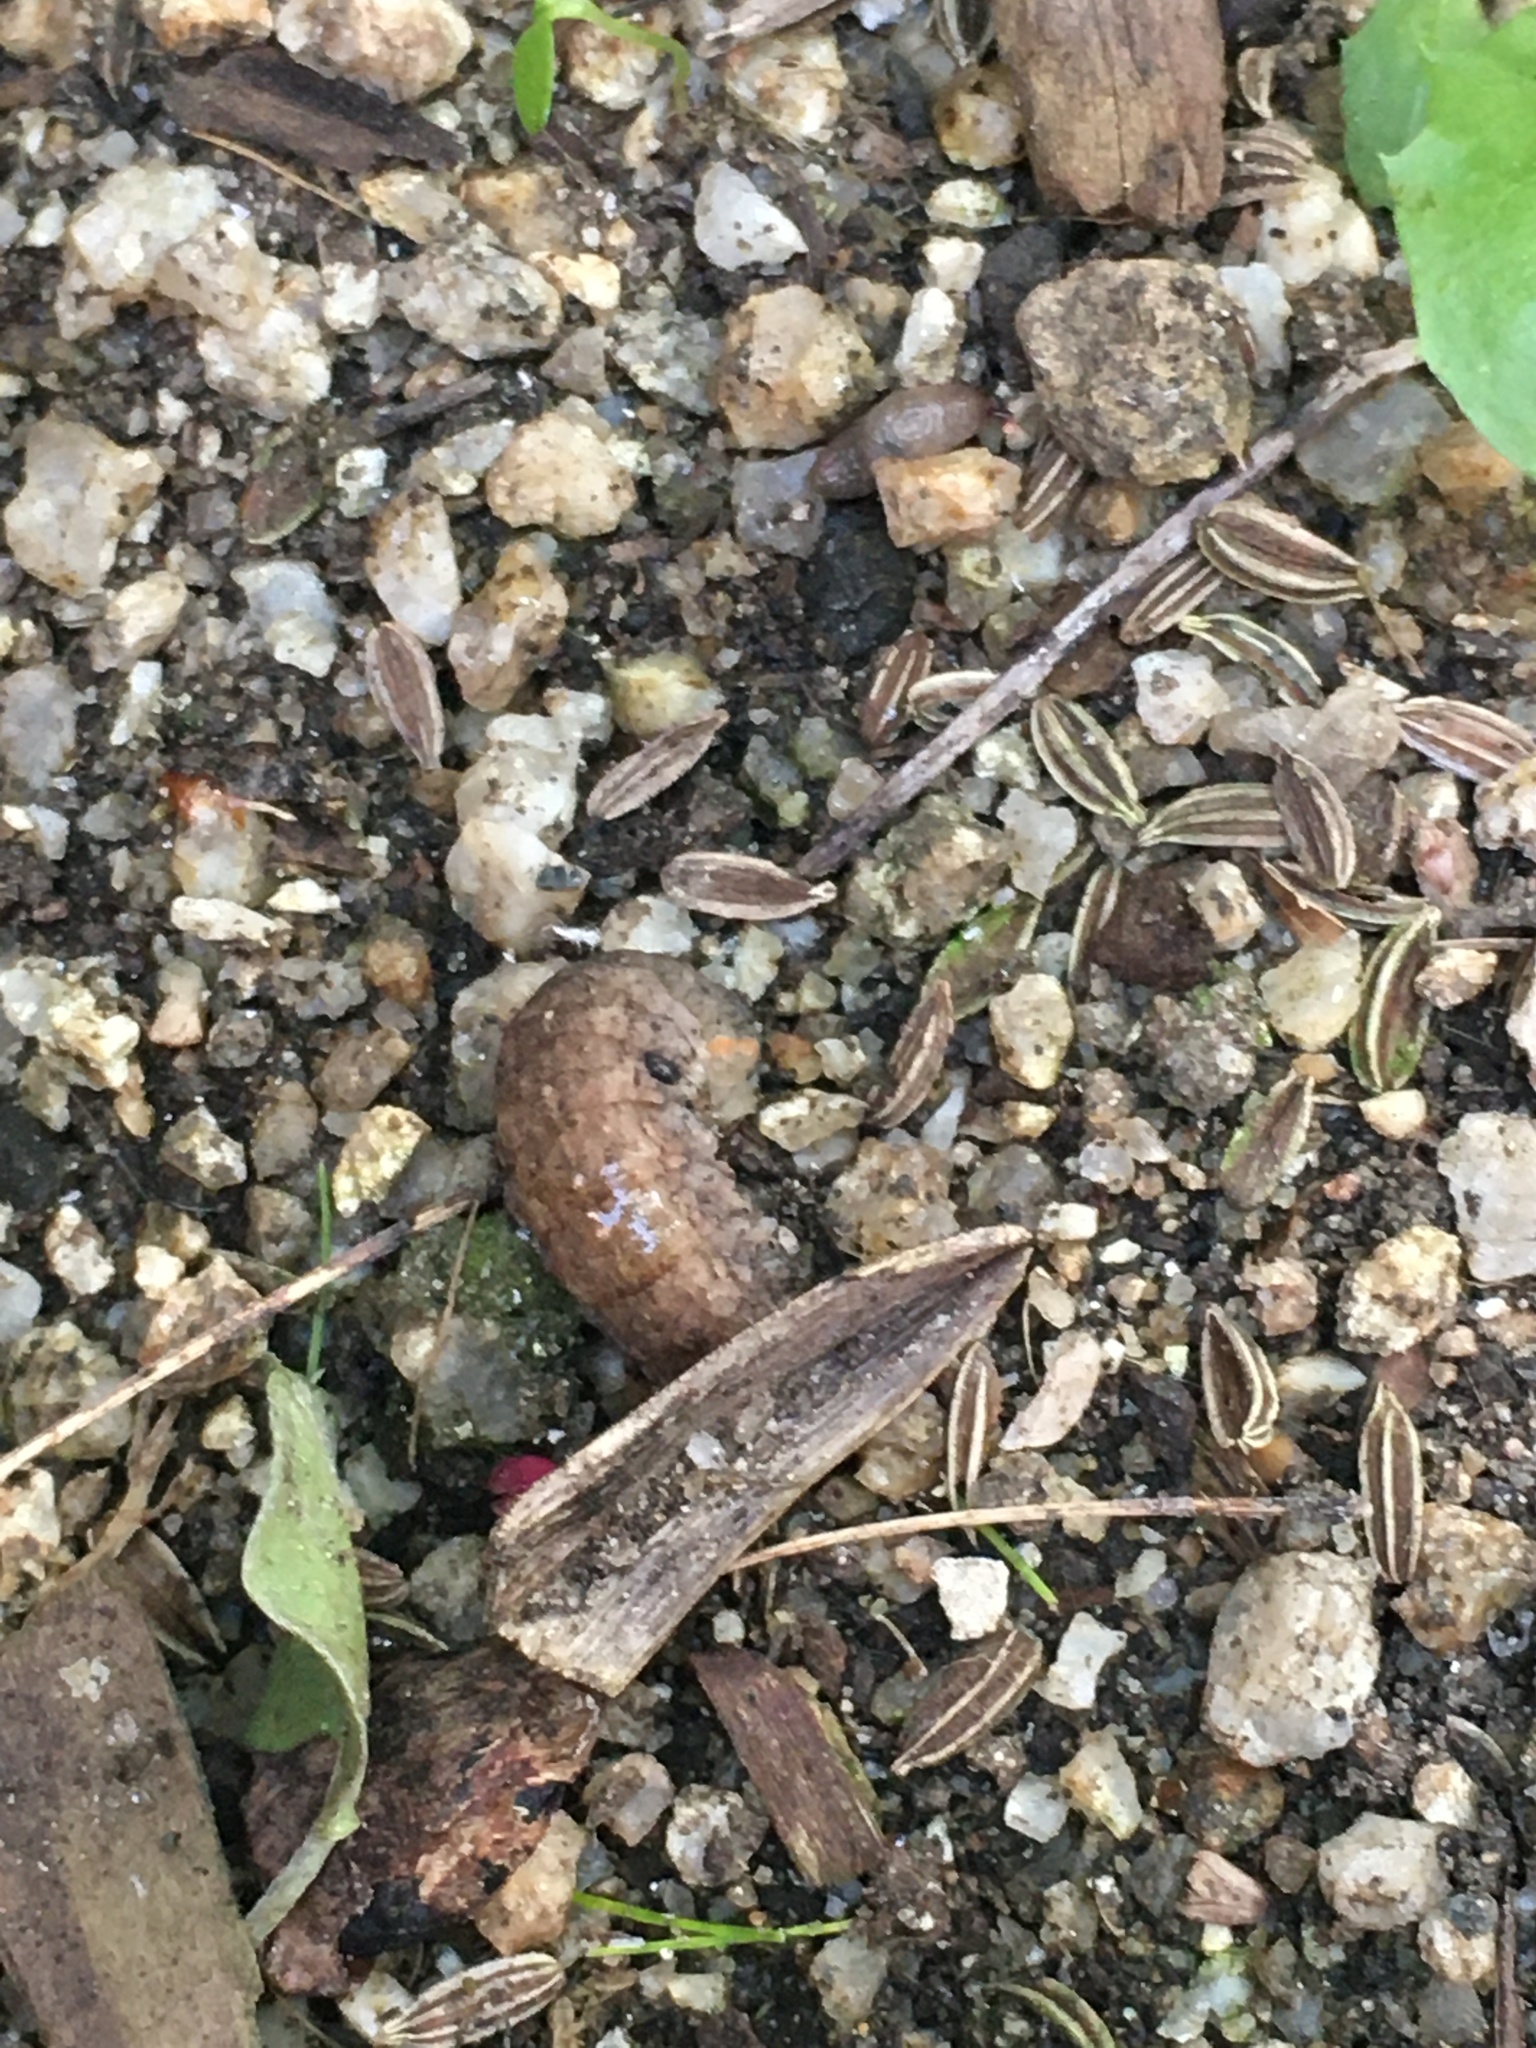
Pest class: cutworms